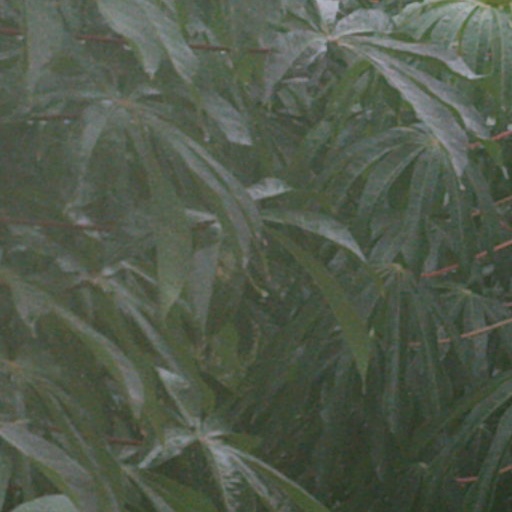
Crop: cassava